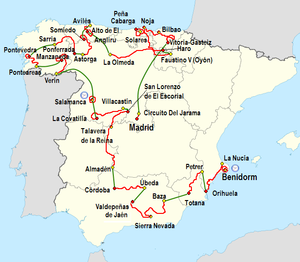
Vuelta a España 2011
Vuelta a España 2011 var den 66. udgave af cykelløbet Vuelta a España. Løbet startede 20. august i Benidorm med en holdtidskørsel ved aftentid og sluttede 11. september 2011 i Madrid. Løbet var på 3300 km, fordelt på 21 etaper.